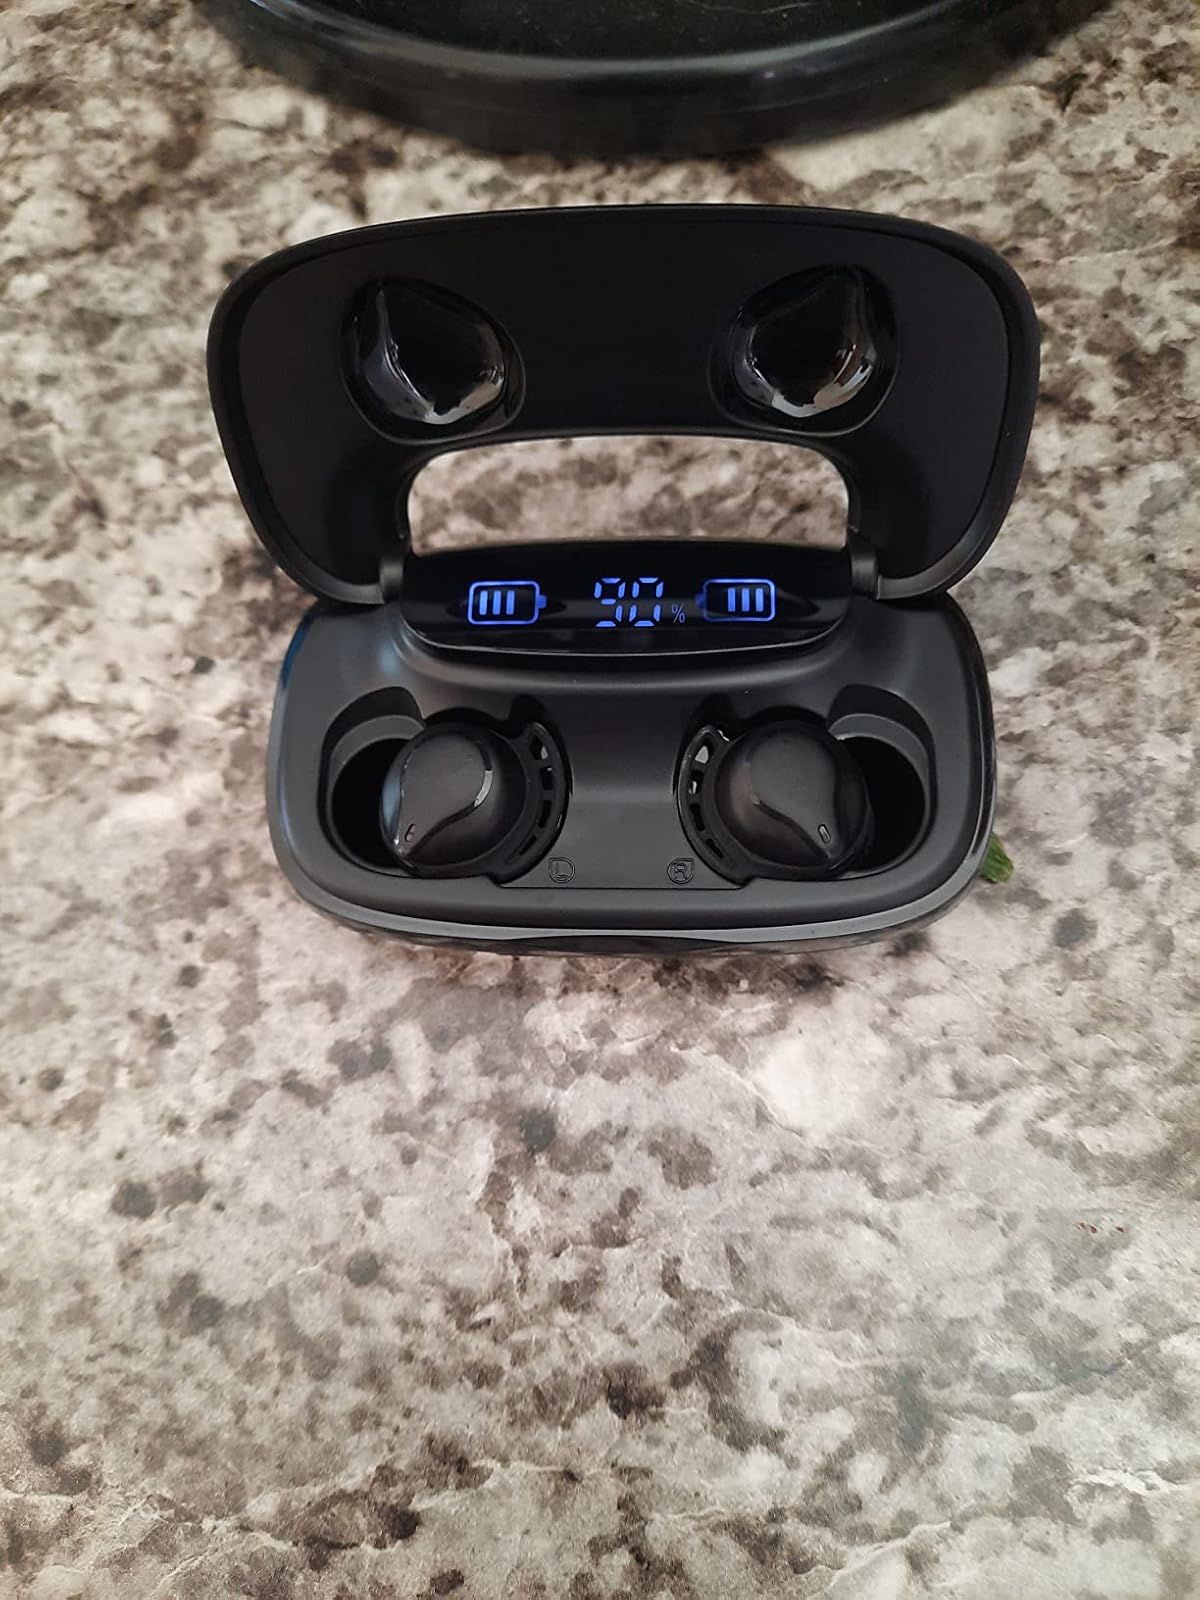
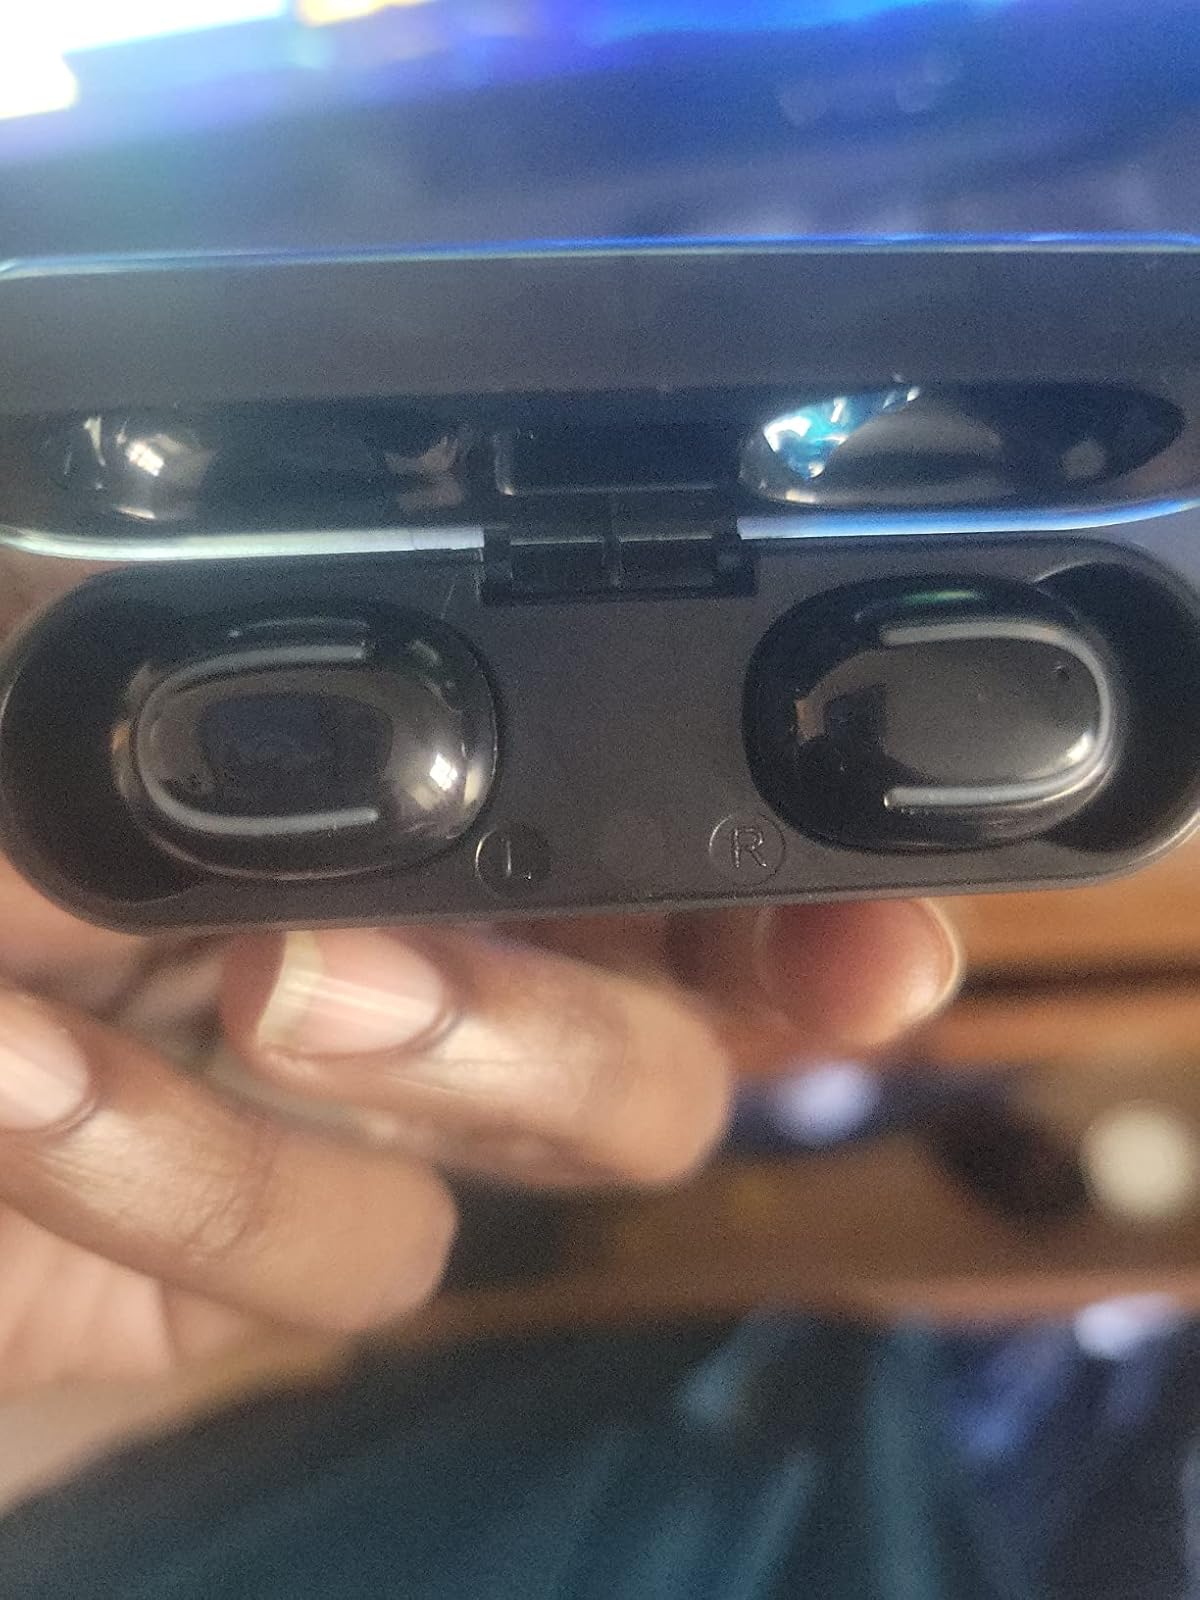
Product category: earbuds
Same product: no